Henry of Laach

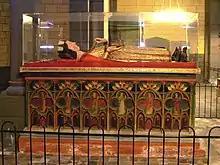
Tomb of Henry of Laach at Maria Laach Abbey

Henry of Laach (in German: "Heinrich von Laach") was the first count palatine of the Rhine (1085/1087–1095), then within the area of Lower Lotharingia. Henry was the son of Herman I, count of Gleiberg. Henry was a follower of Henry IV, Holy Roman Emperor. He had lands in the southeastern Eifel and on the Moselle River.